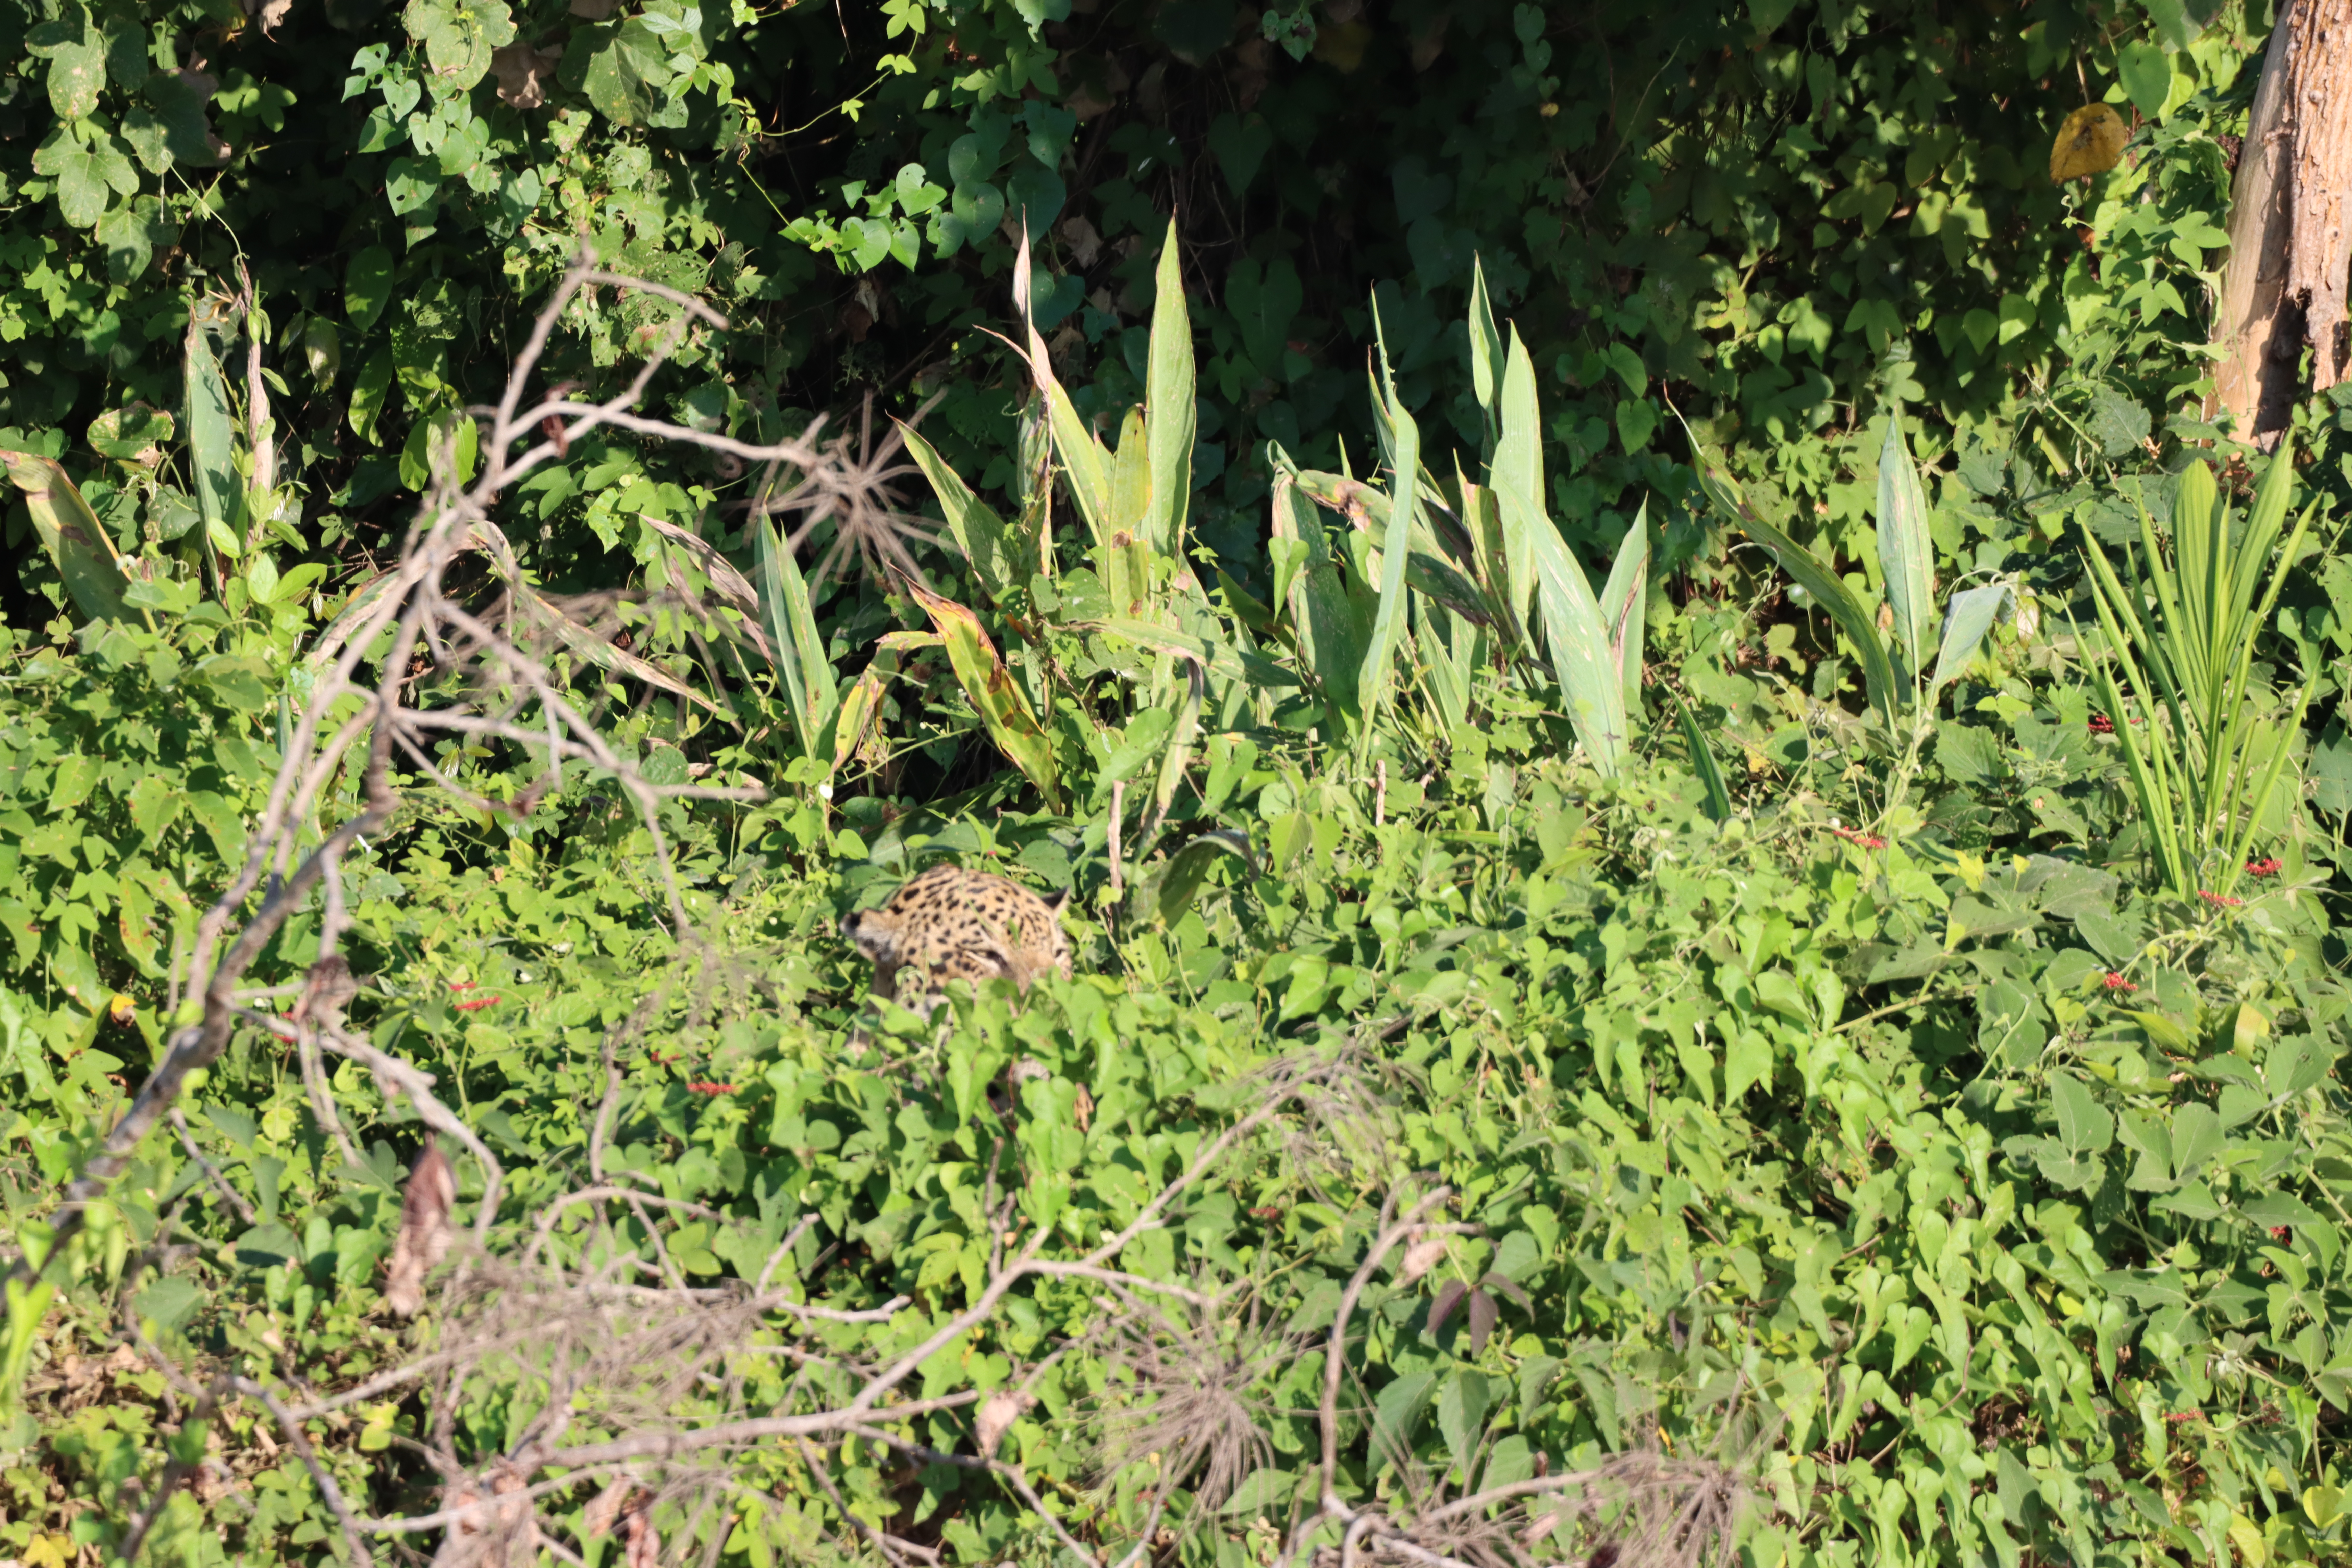
Jaguar: Kwang